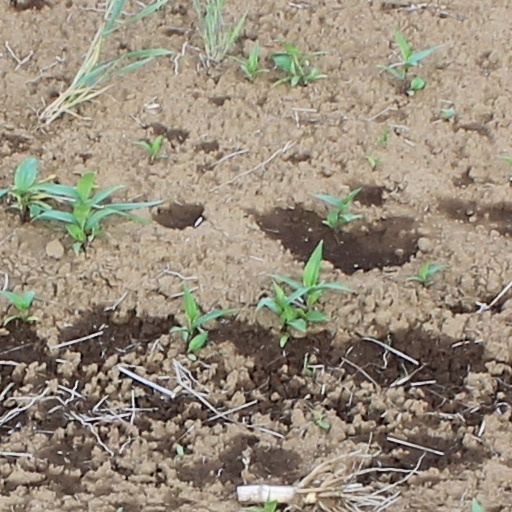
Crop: wheat